Andy LaRocque

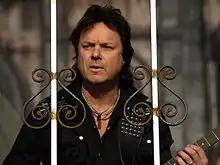
LaRocque in 2013

Andy LaRocque (born Anders Allhage, 29 November 1962) is a Swedish guitarist, songwriter and record producer, best known as a member of the heavy metal band King Diamond since 1985.